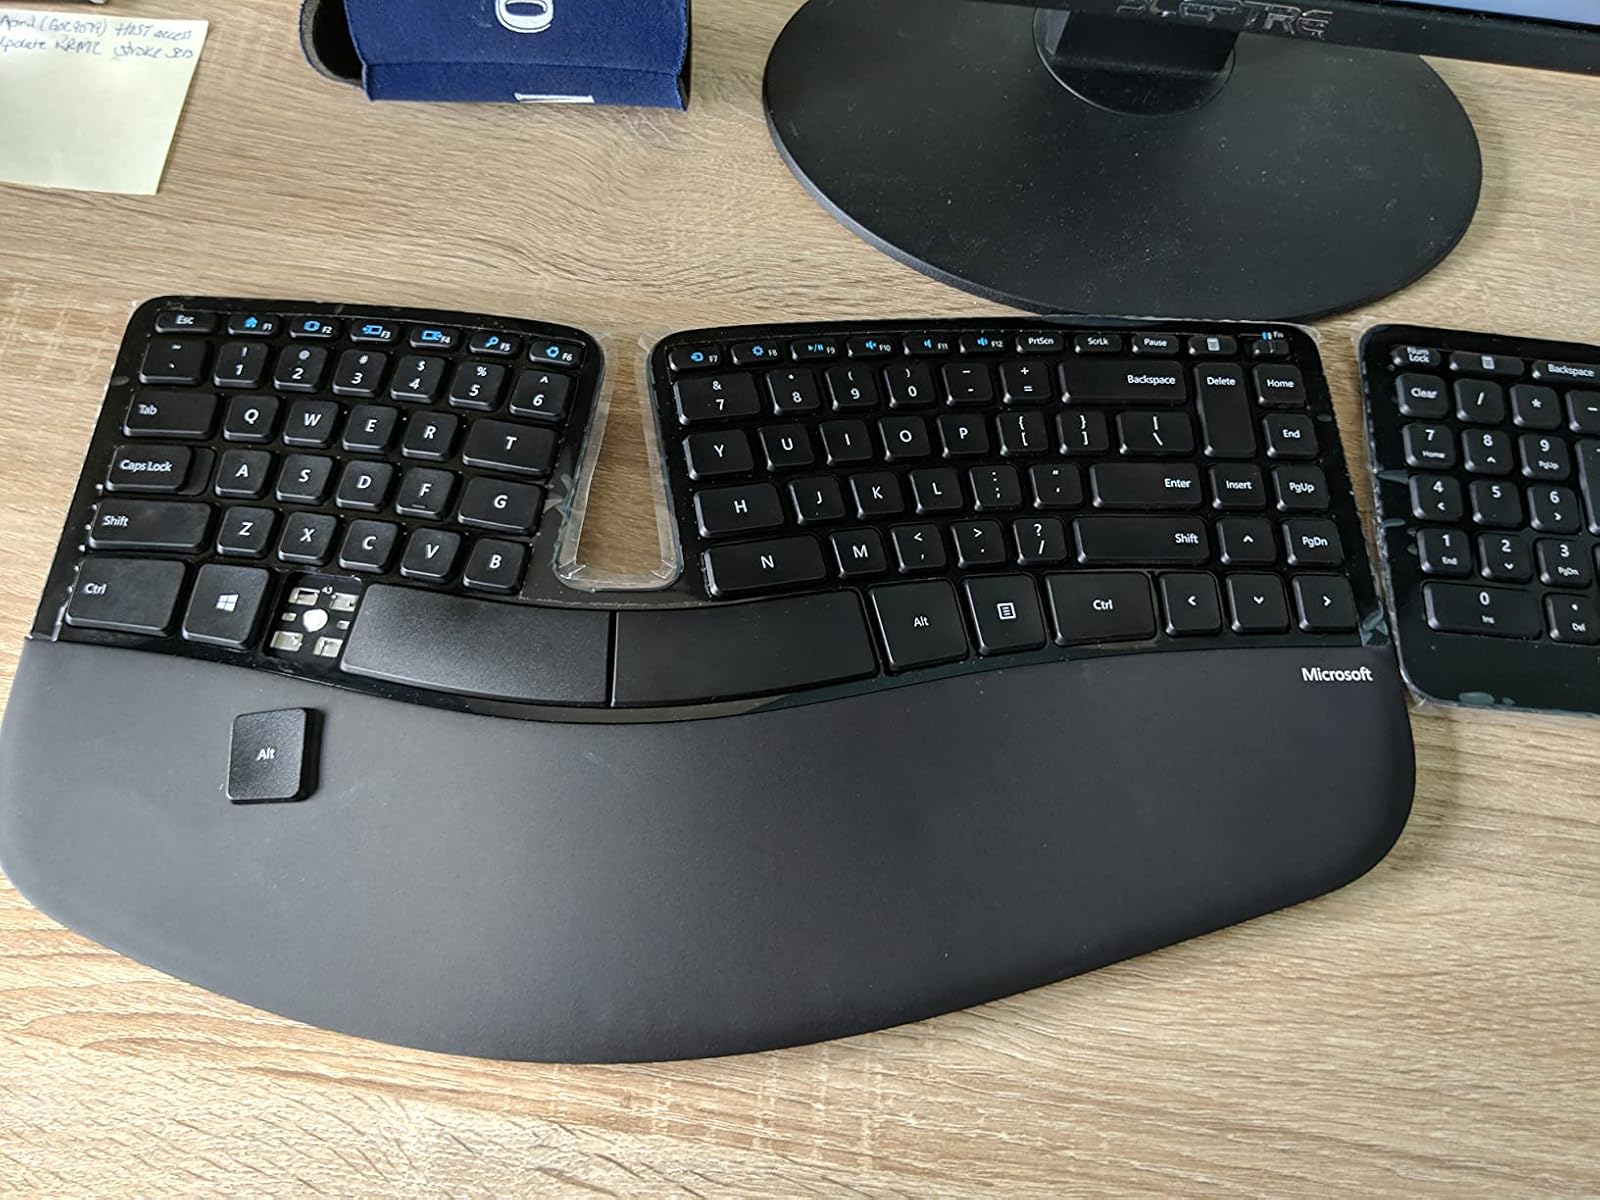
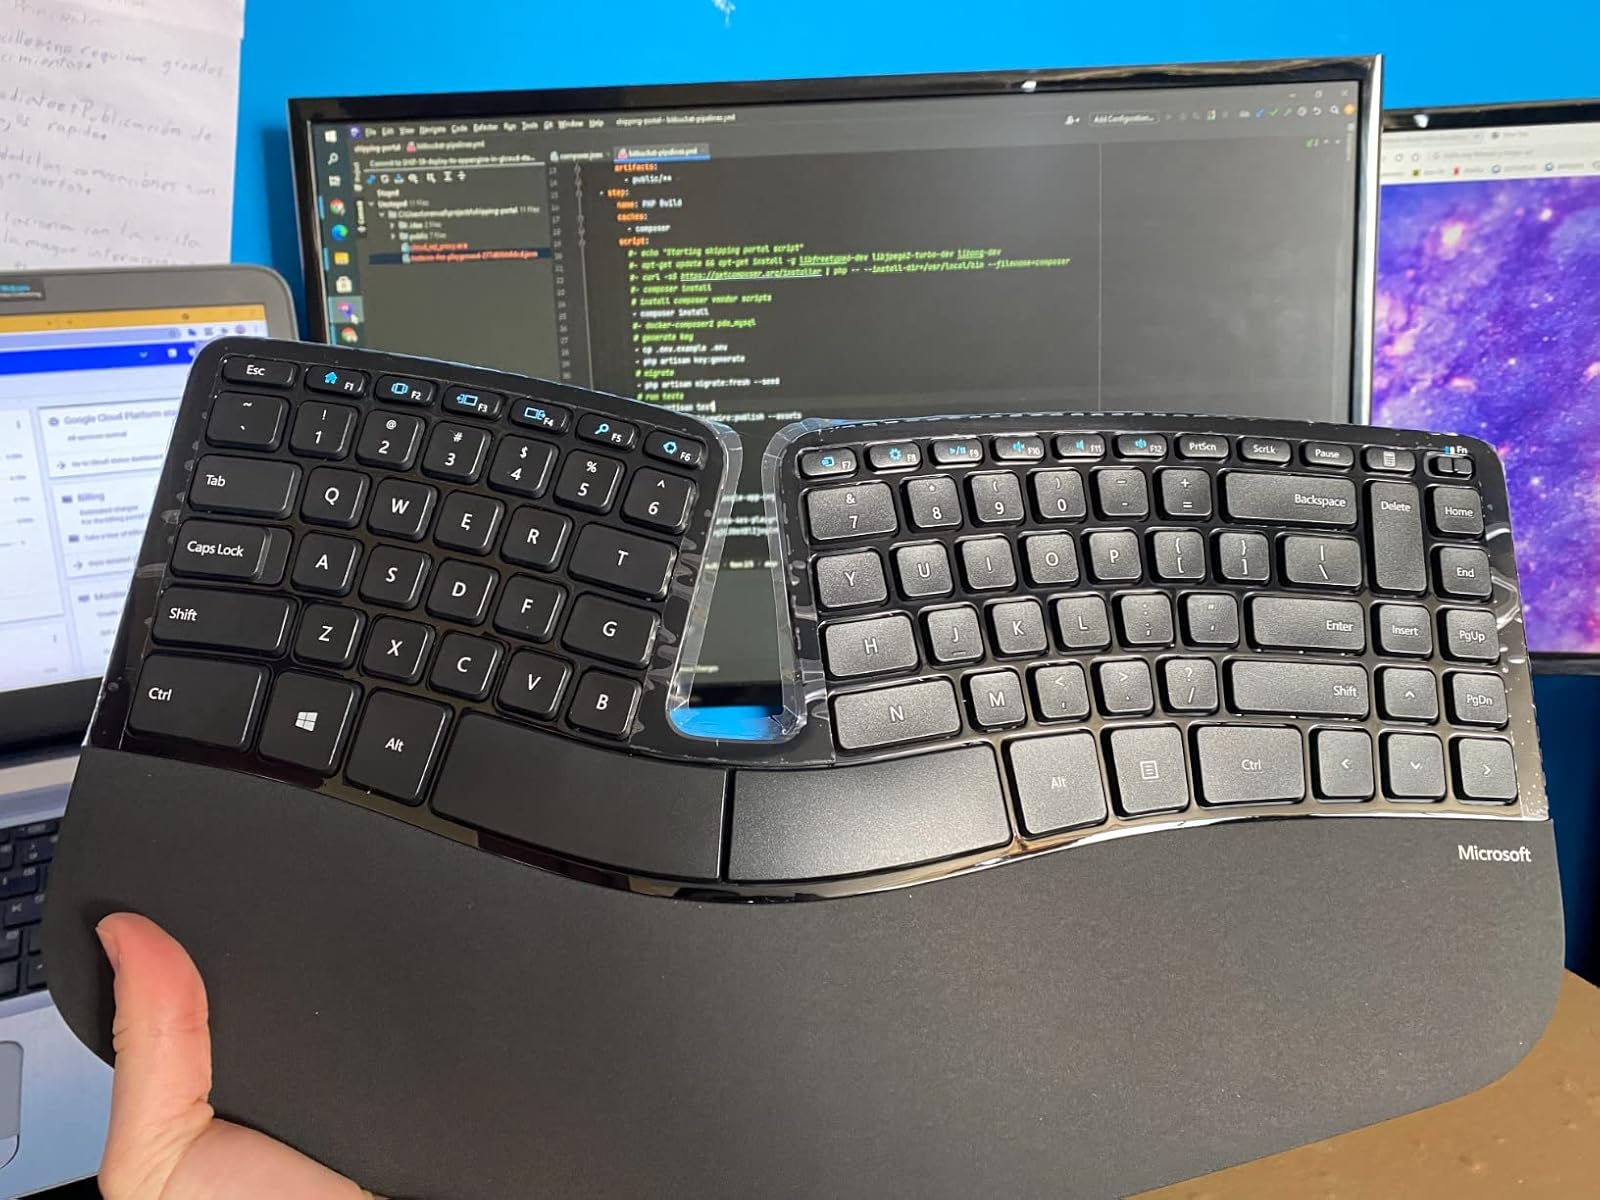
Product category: keyboard
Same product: yes